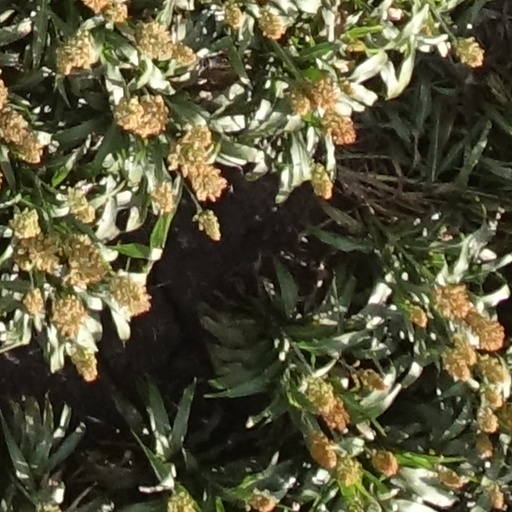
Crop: sorghum